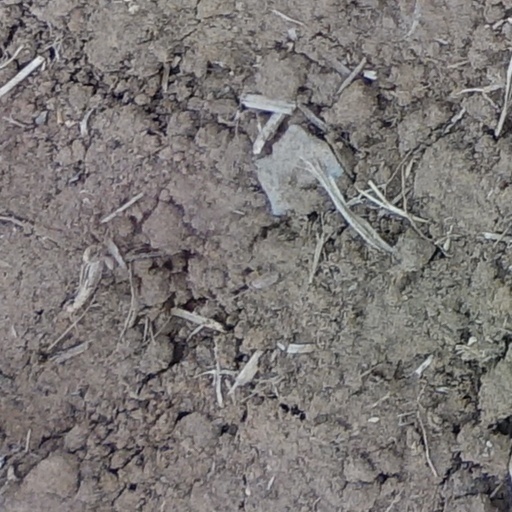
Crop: wheat